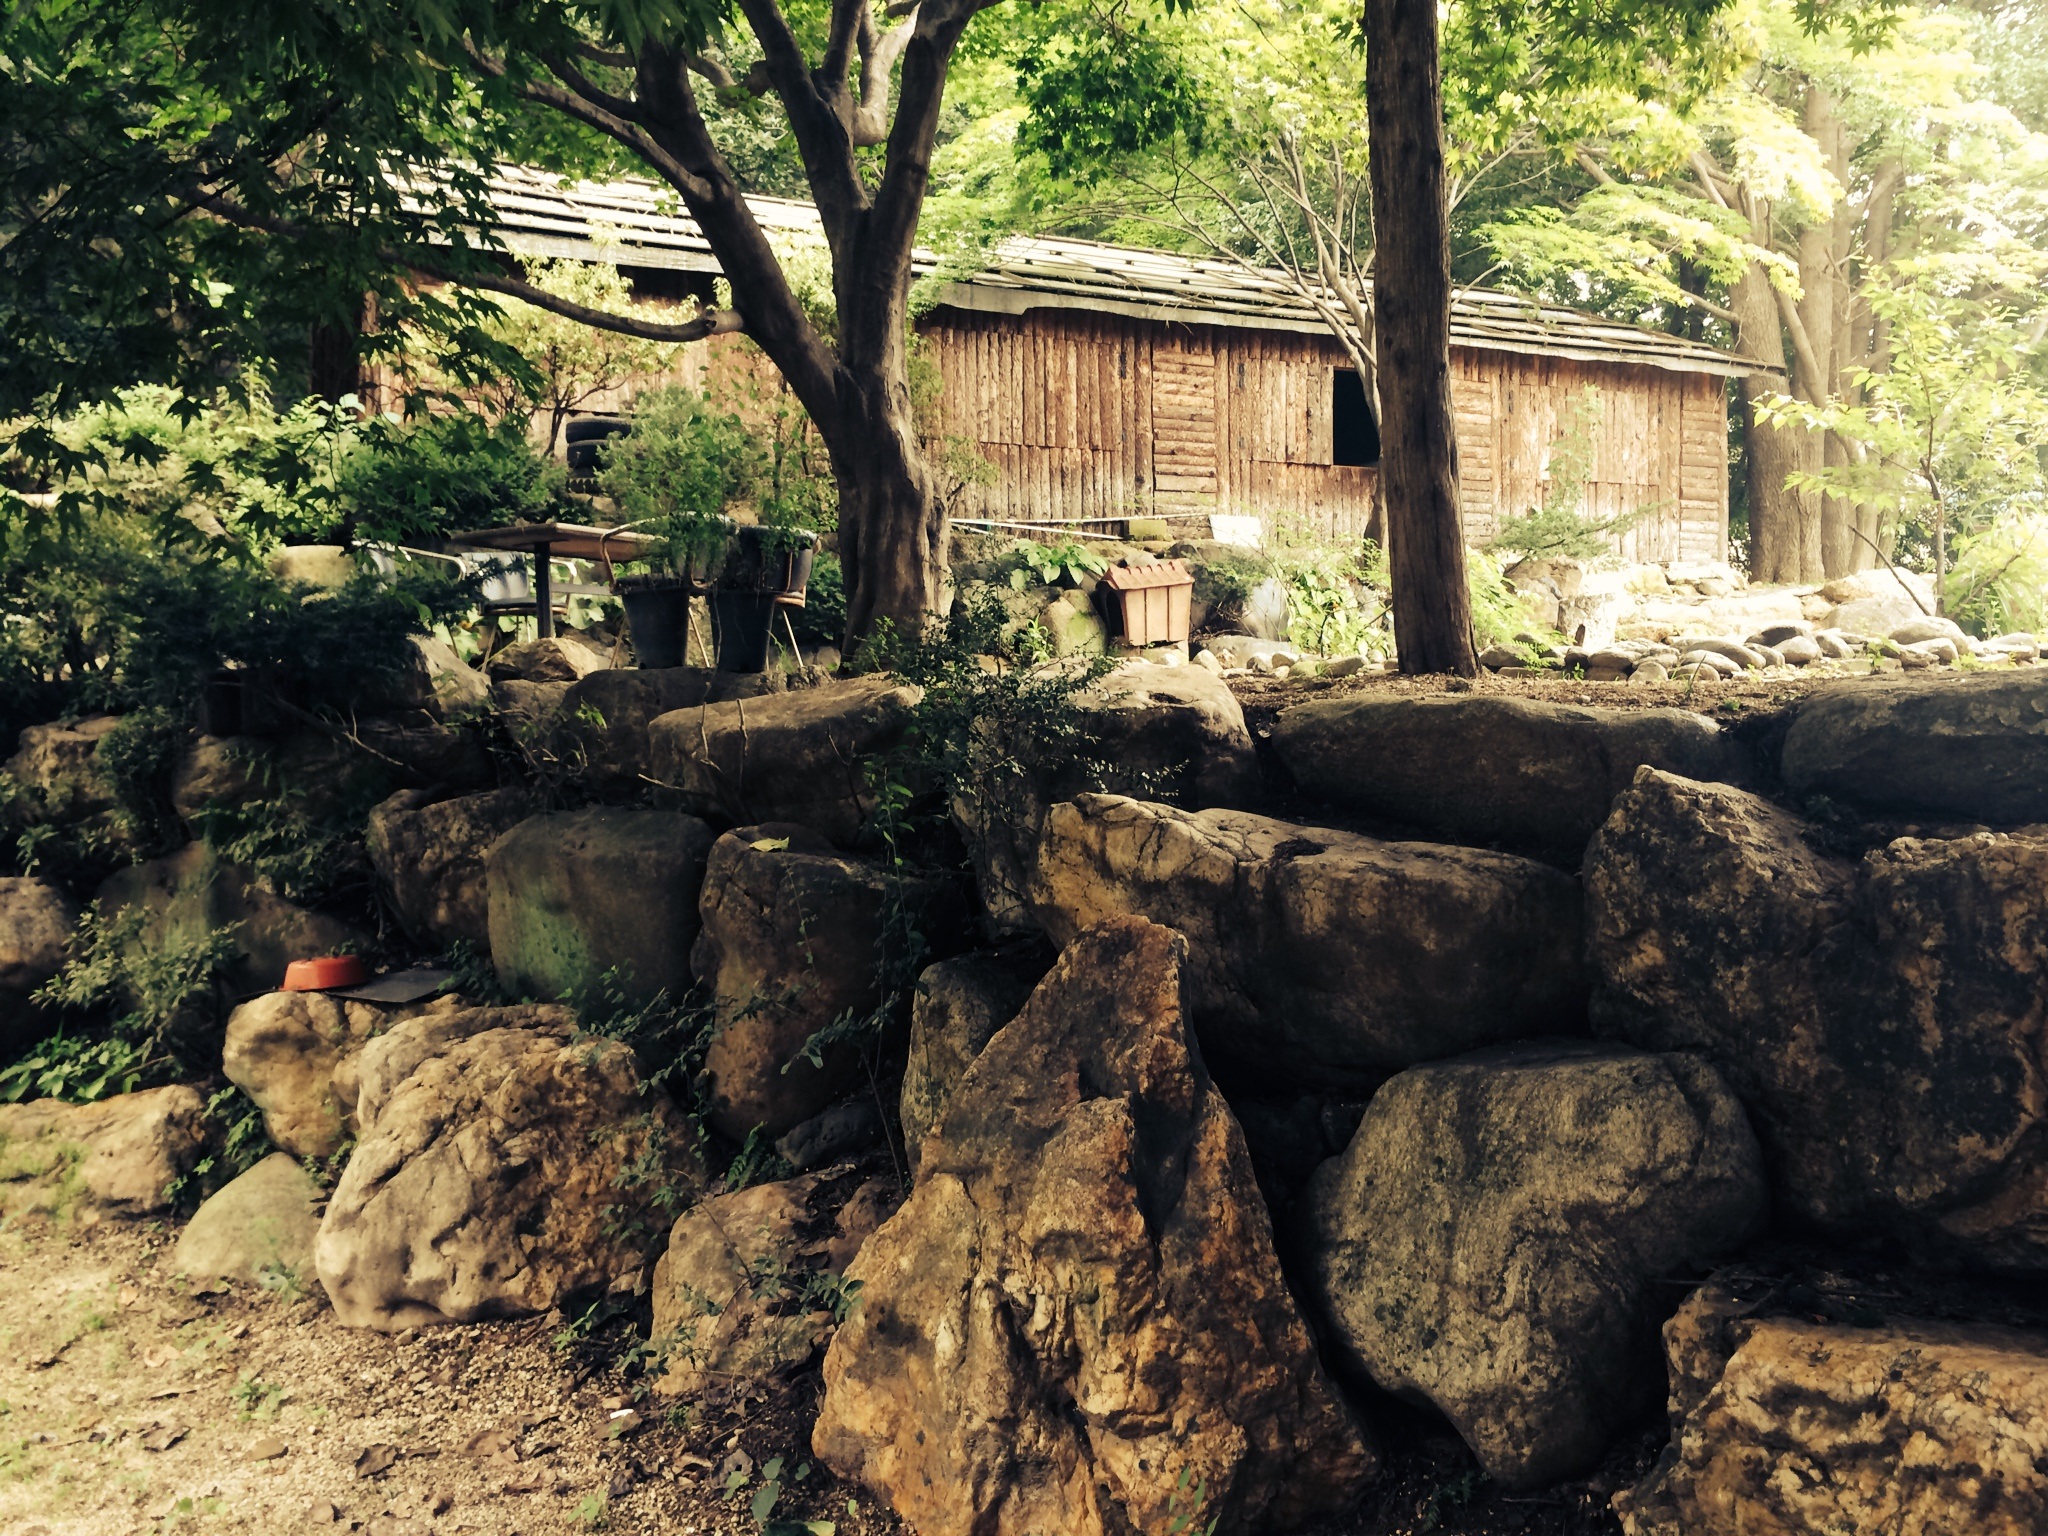
tree, forest, rock, wood, village, pond, backyard, stone wall, garden, wooden house, rock wall, ruins, rural area, ancient history